Vertigo (1947 film)

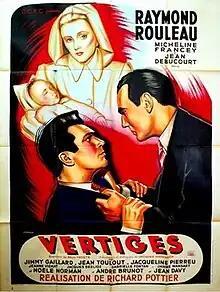

Vertigo (French: Vertiges) is a 1947 French drama film directed by Richard Pottier and starring Raymond Rouleau, Micheline Francey and Jean Debucourt. The film's sets were designed by the art director Robert Hubert.